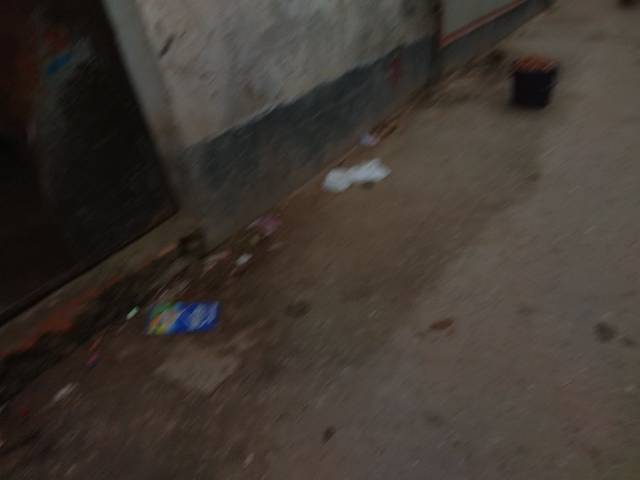
Region: Bangladesh
Coordinates: 23.793, 90.369